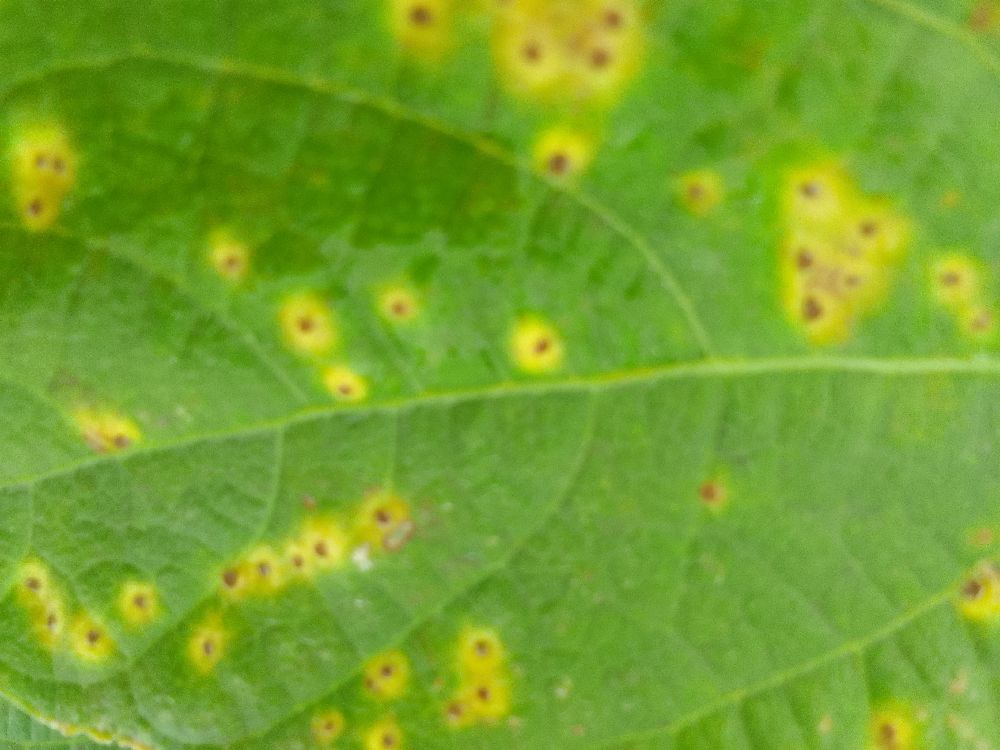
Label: rust